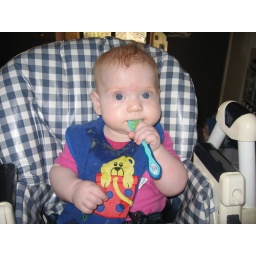
Eating in her big girl chair for the first time.